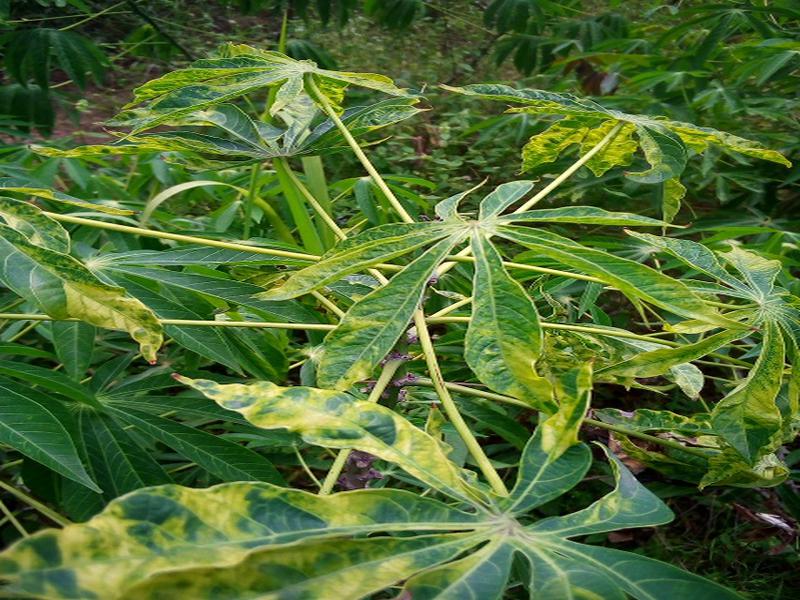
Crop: cassava
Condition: mosaic_disease